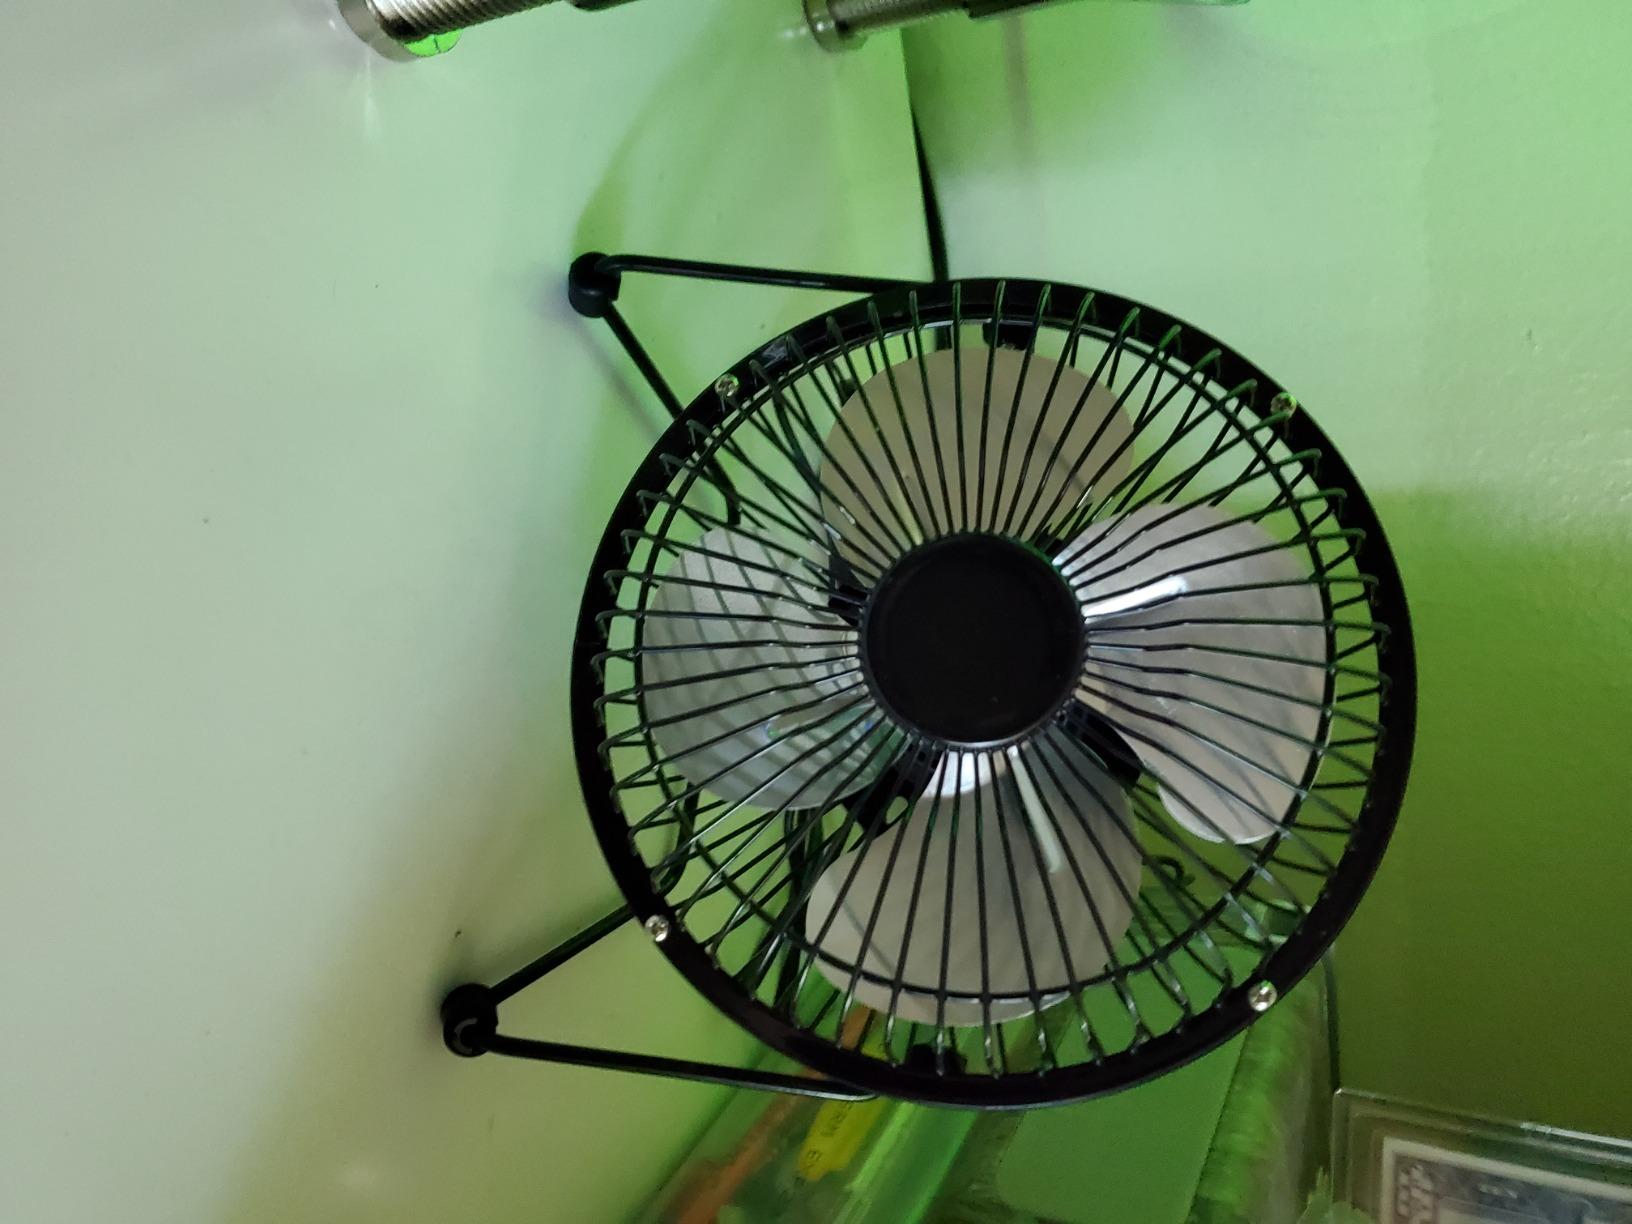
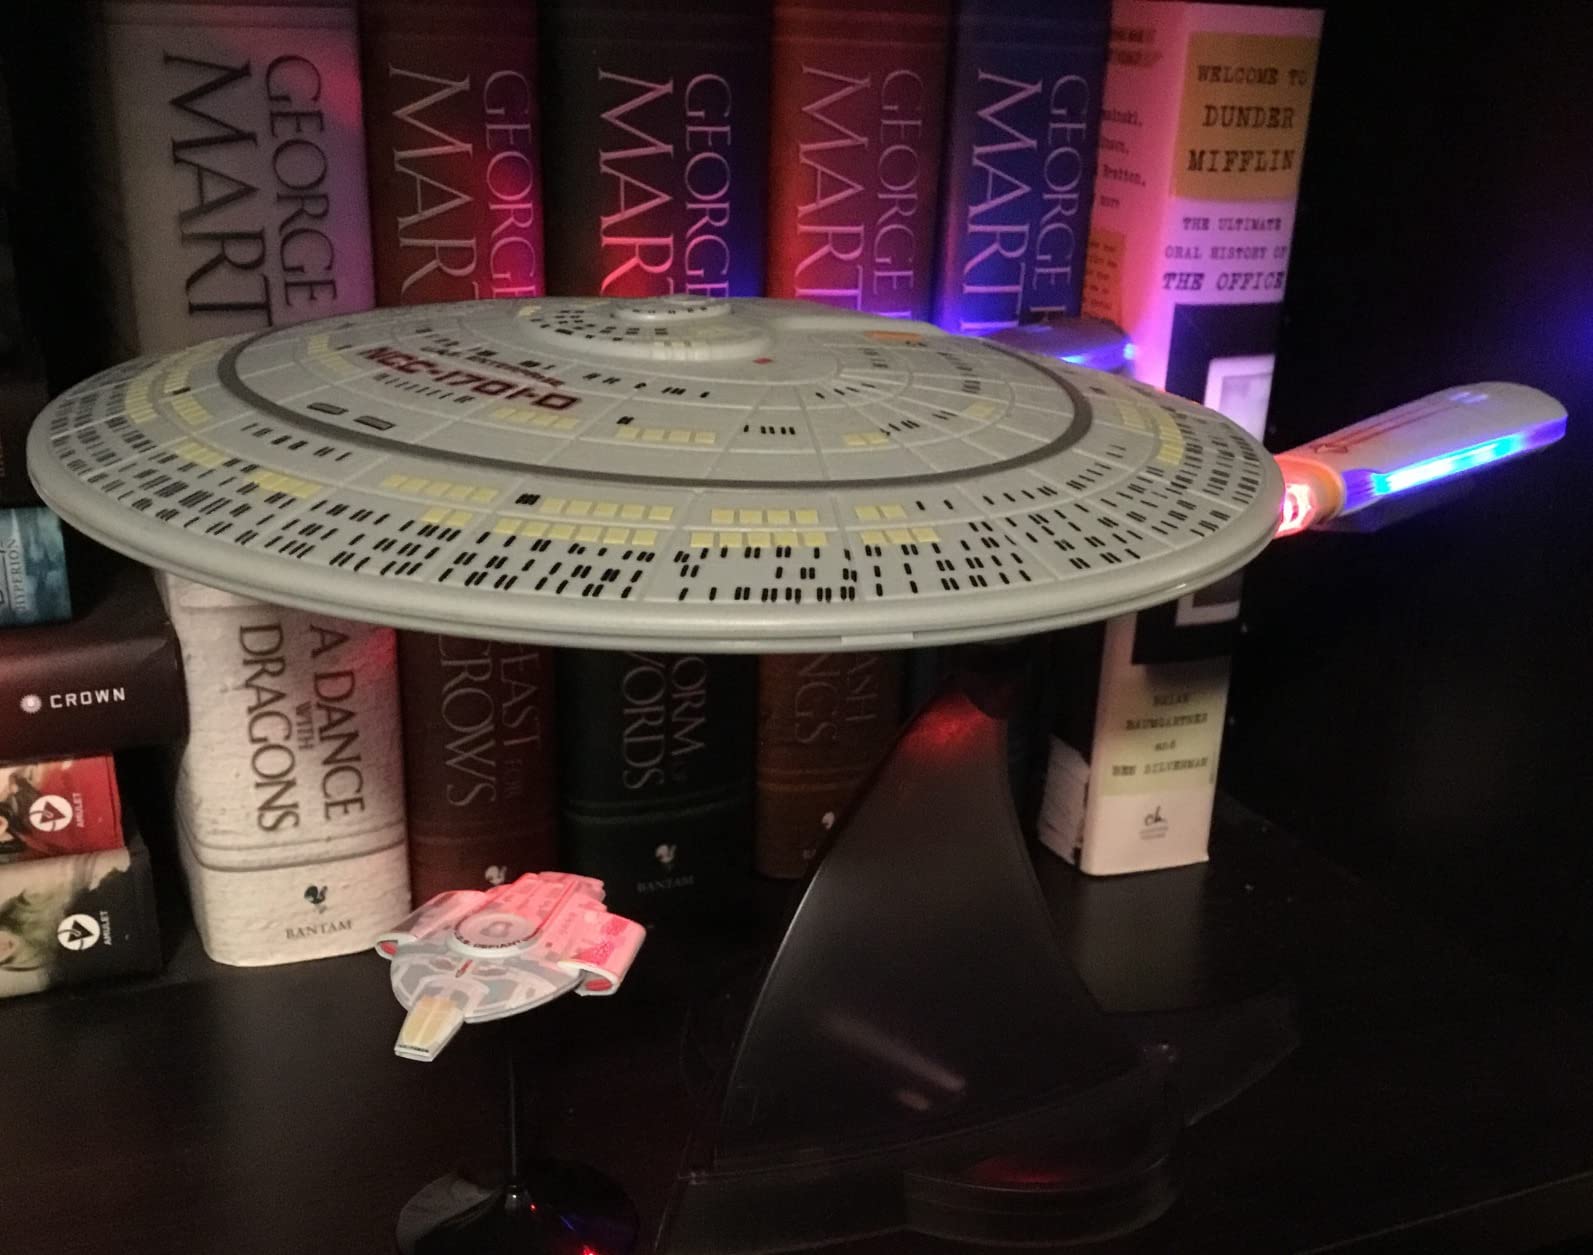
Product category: fan
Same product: no